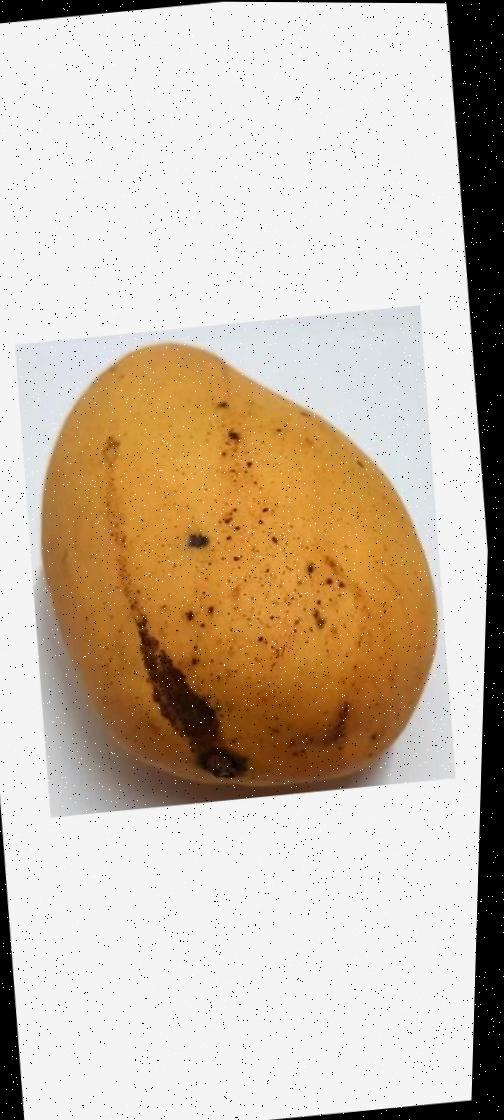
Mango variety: Katimon